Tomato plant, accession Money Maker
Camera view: tilt-top (135 deg); turntable rotation: 240 degrees
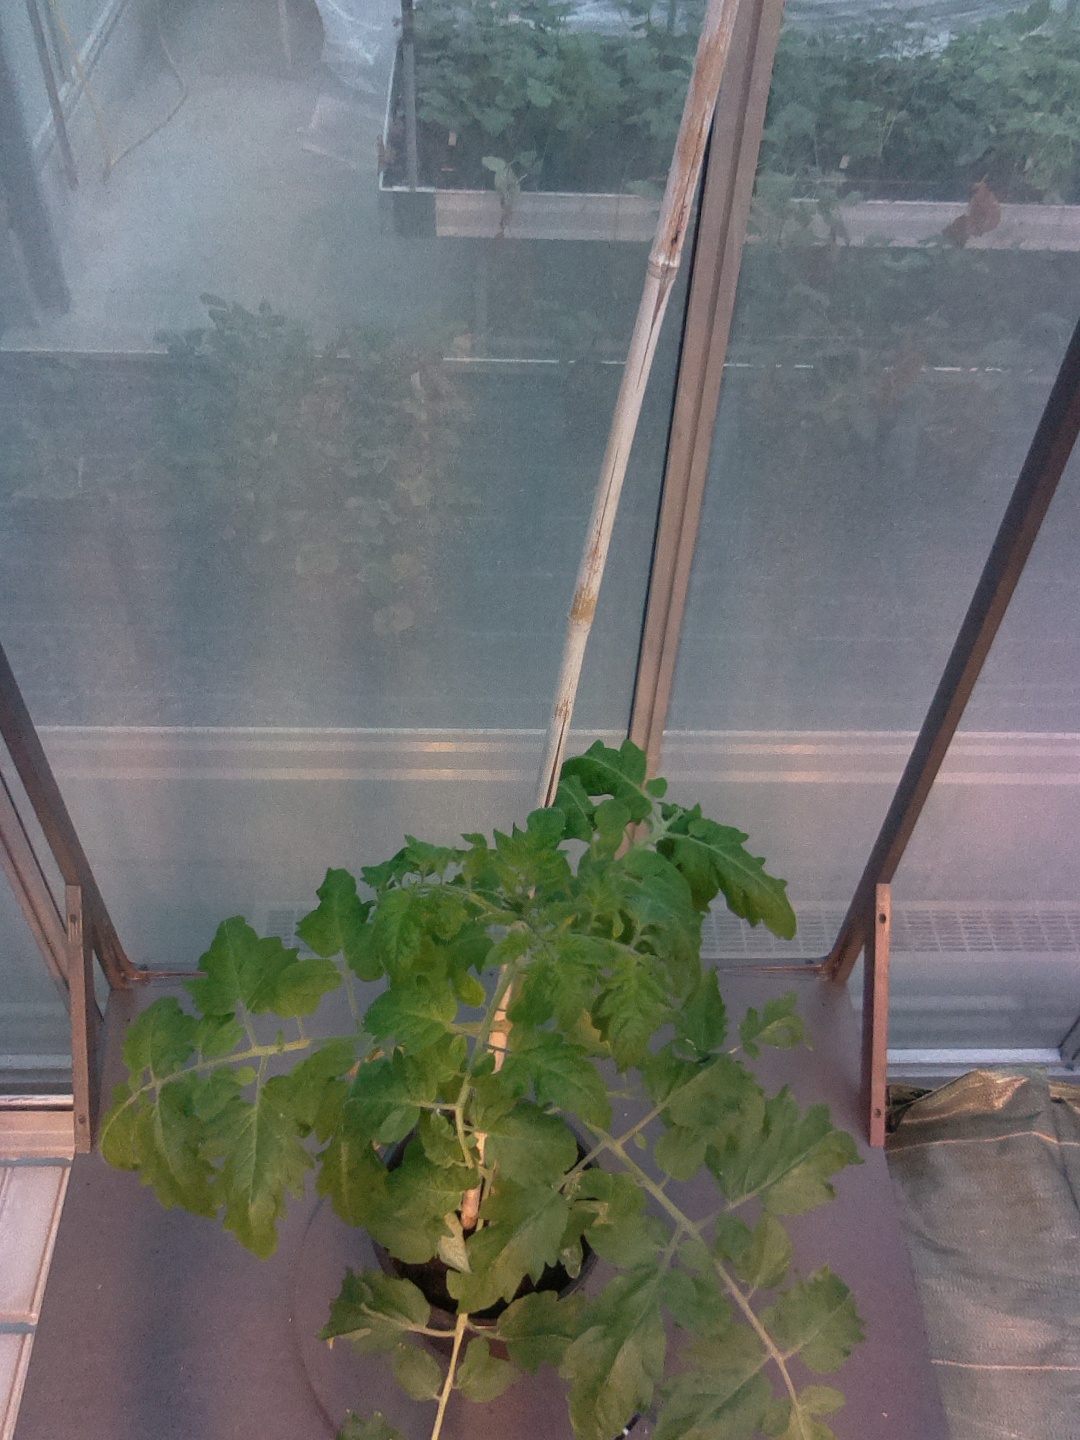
BBCH growth stage 53: 3 inflorescences visible